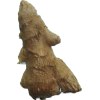
Label: ginger